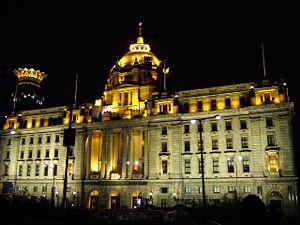
Shanghai Pudong Development Bank est une banque créée pour permettre de financer le développement du Pudong, un grand quartier d'affaires de Shanghai alors à l'état de projet.